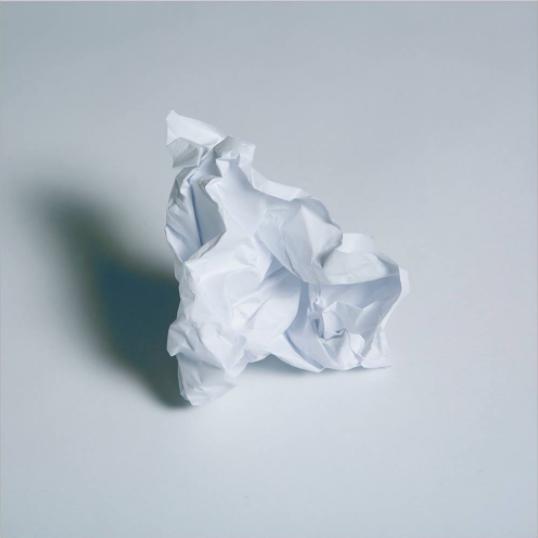
Waste category: paper